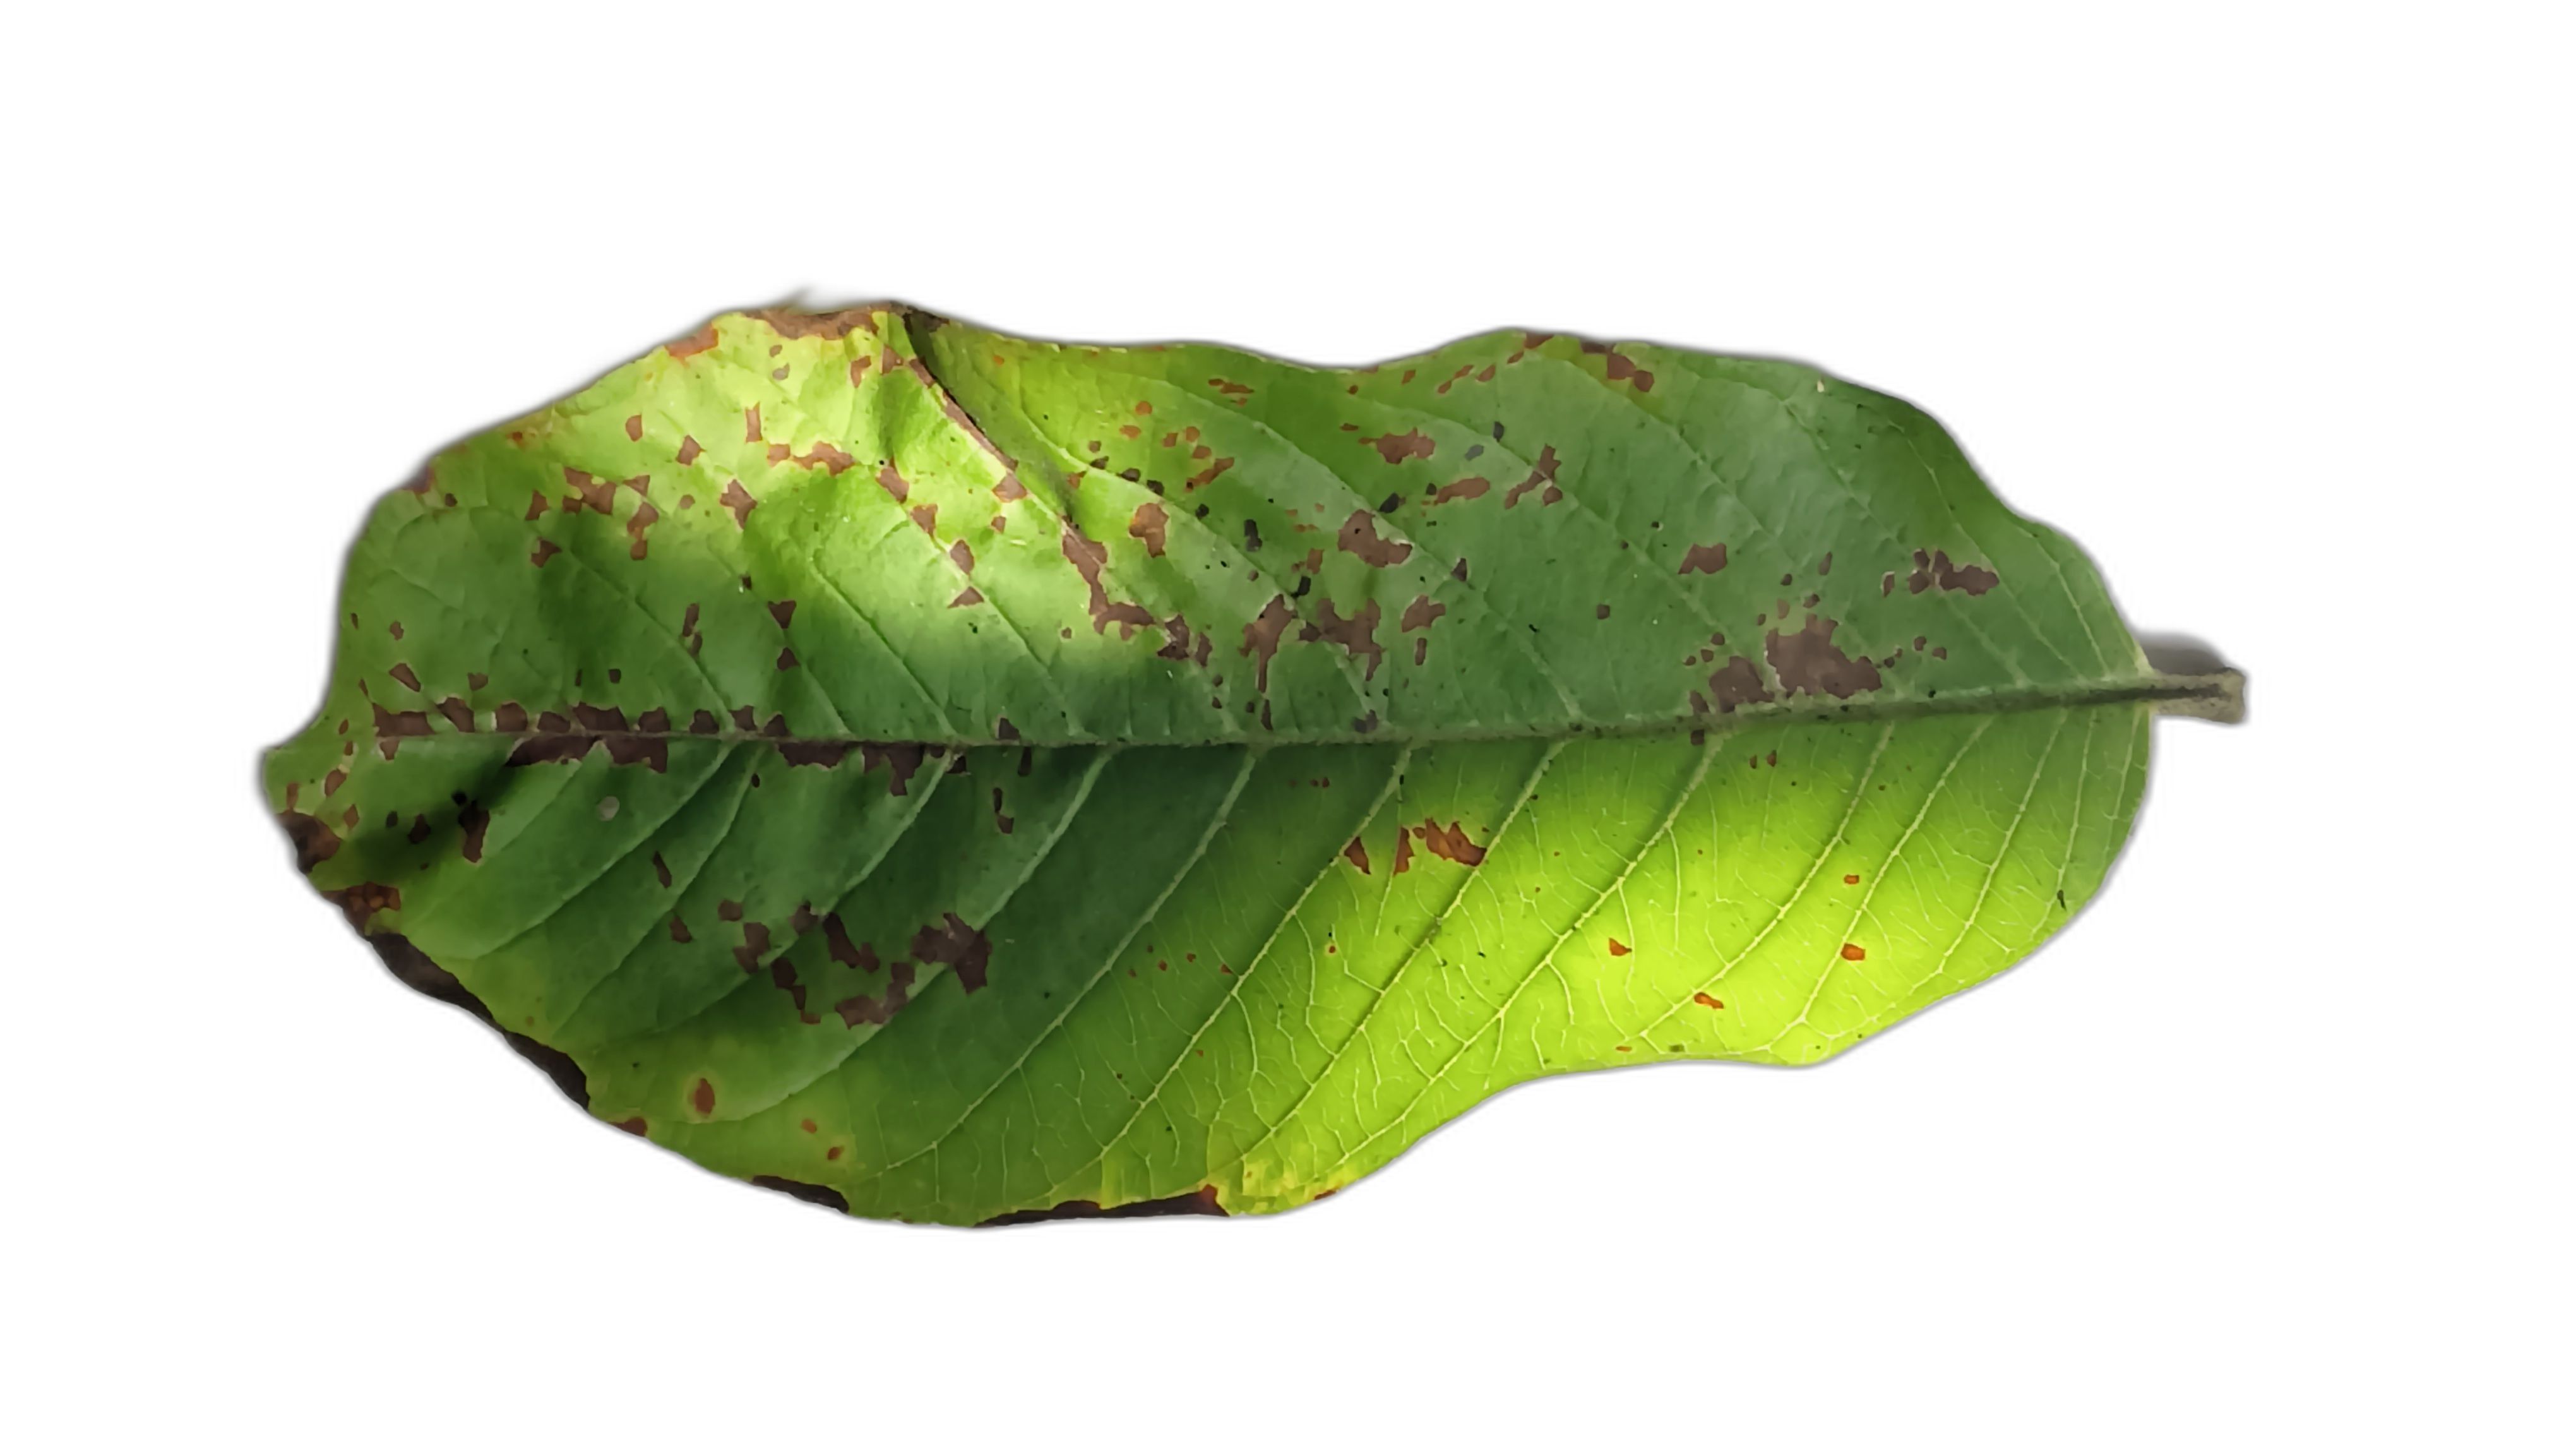
Plant part: leaf
Disease: Dot